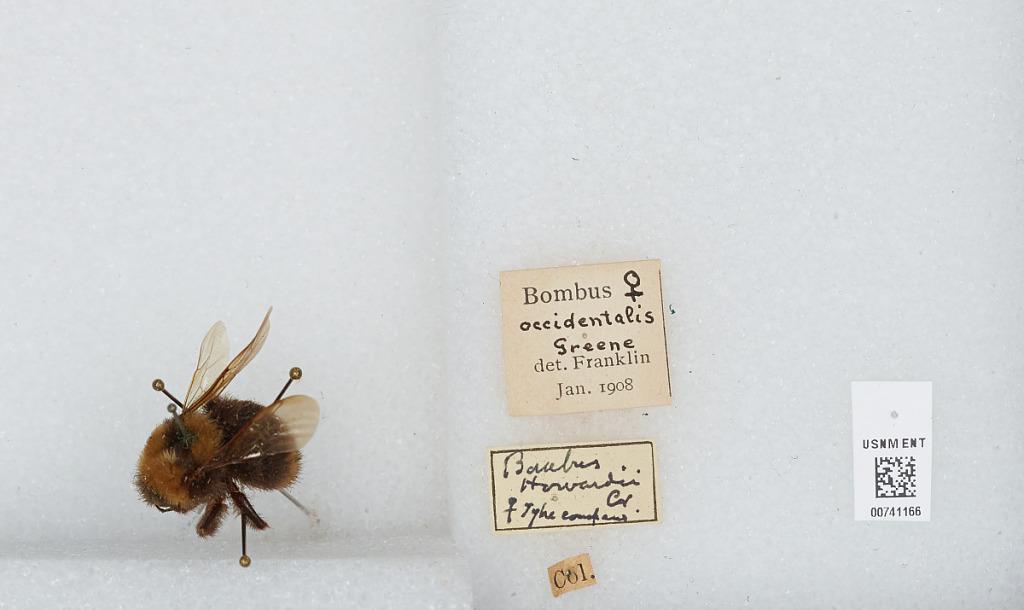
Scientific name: Bombus (Bombus) occidentalis Greene
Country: United States
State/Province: Colorado
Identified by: Franklin